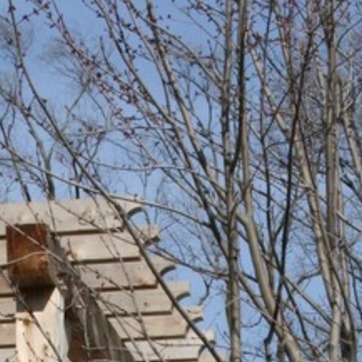
Material: sky